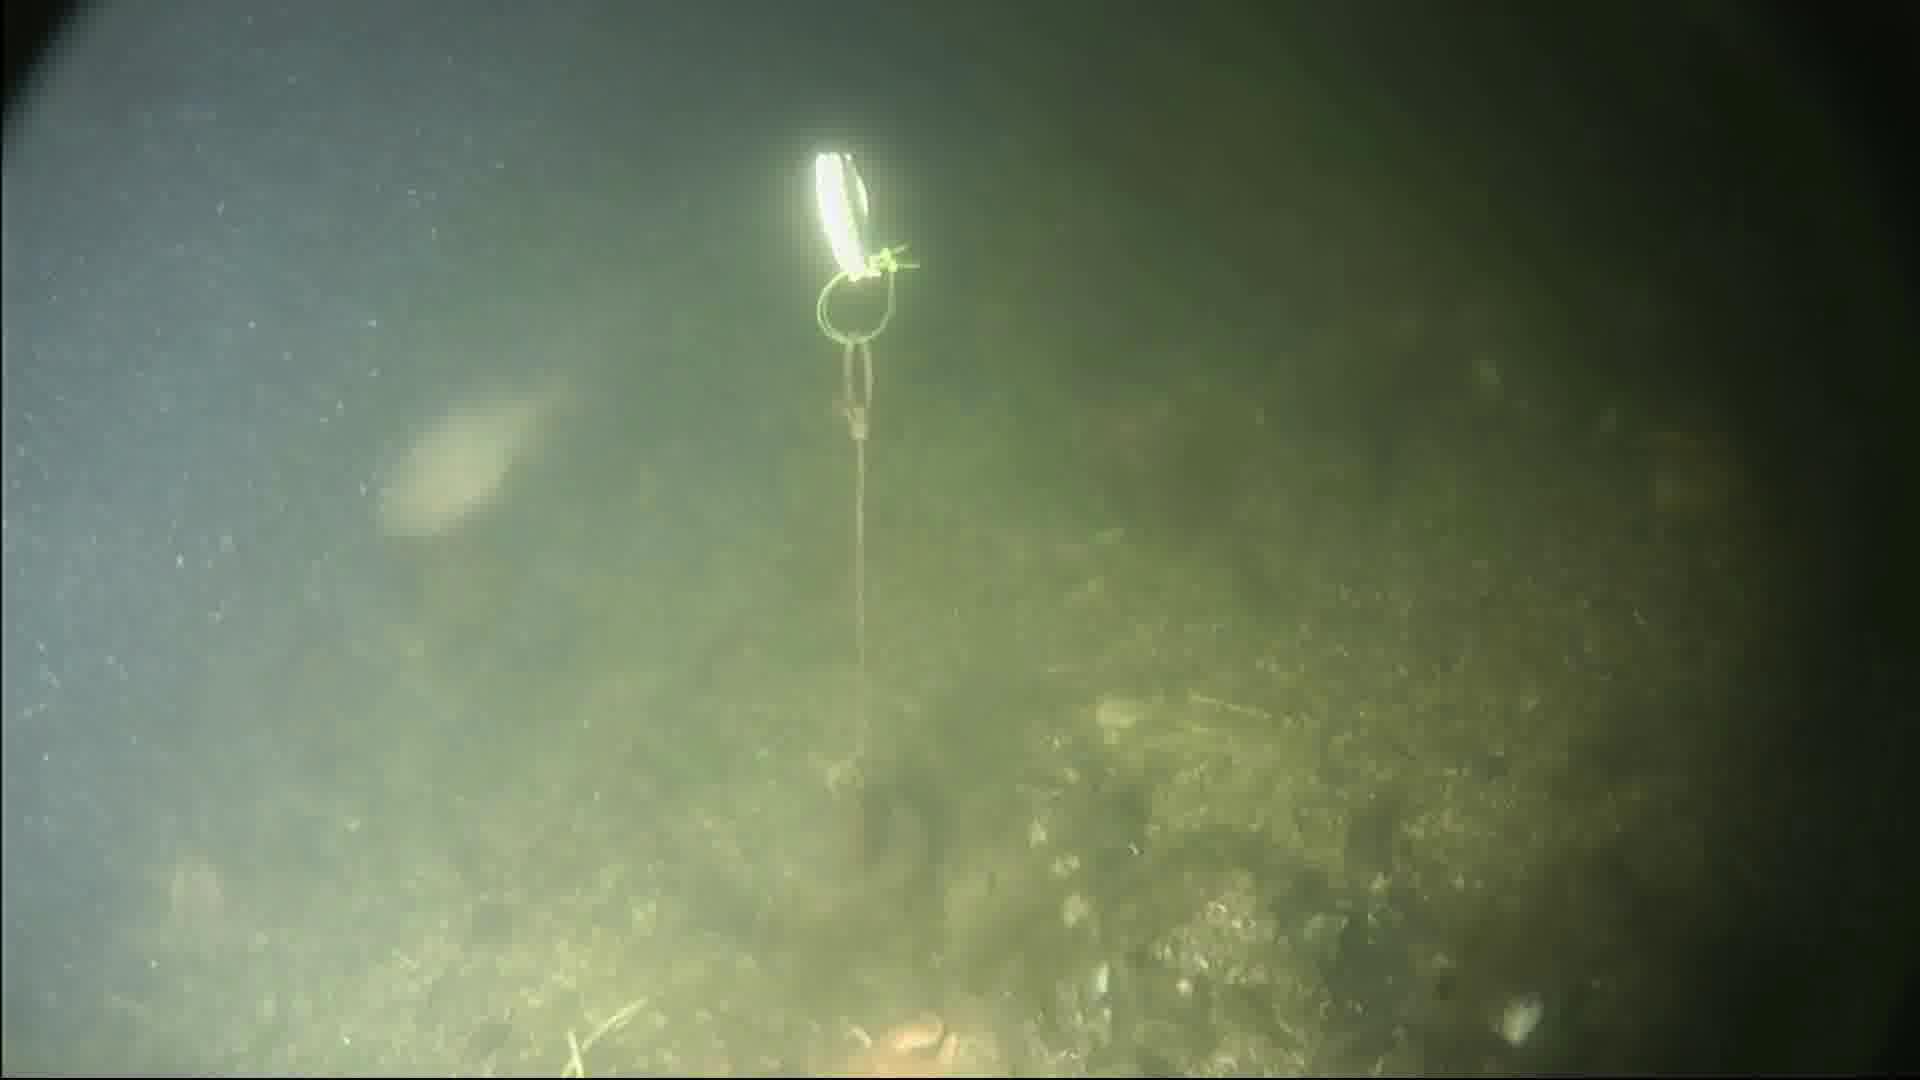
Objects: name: fish
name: crab
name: starfish